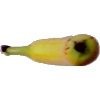
Label: banana_lady_finger